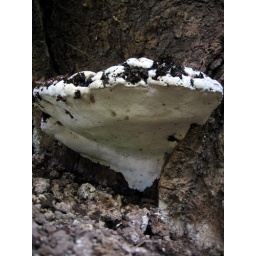
shelf fungus on roots underneath tree